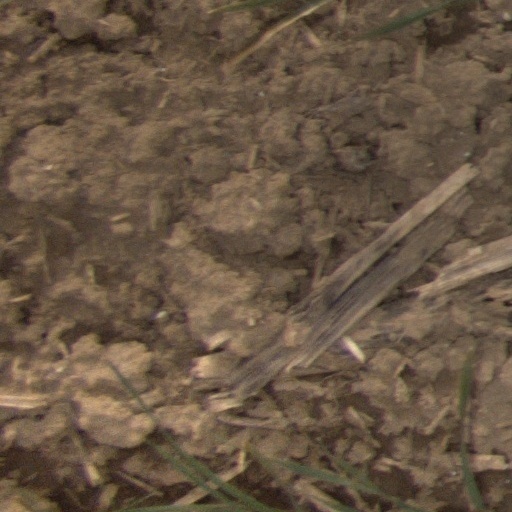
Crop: wheat